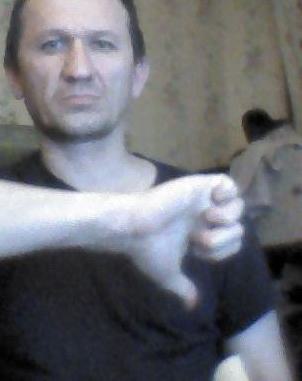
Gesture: dislike